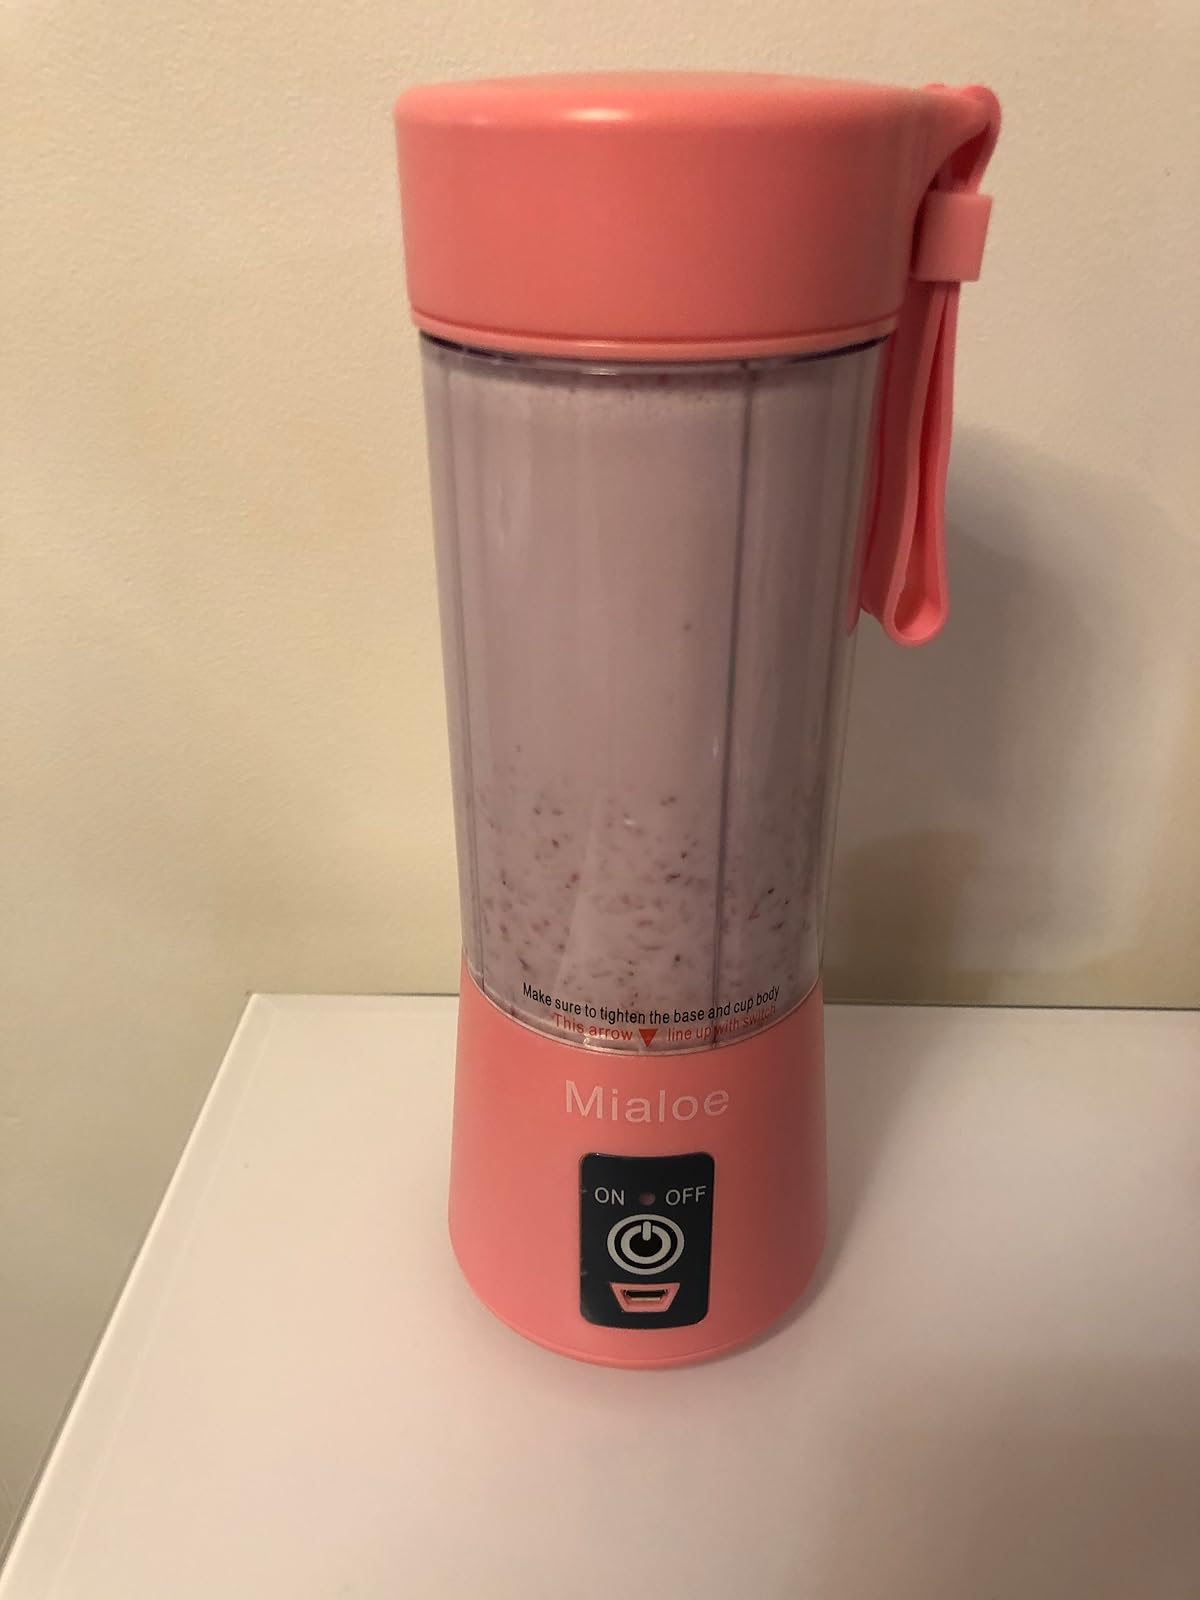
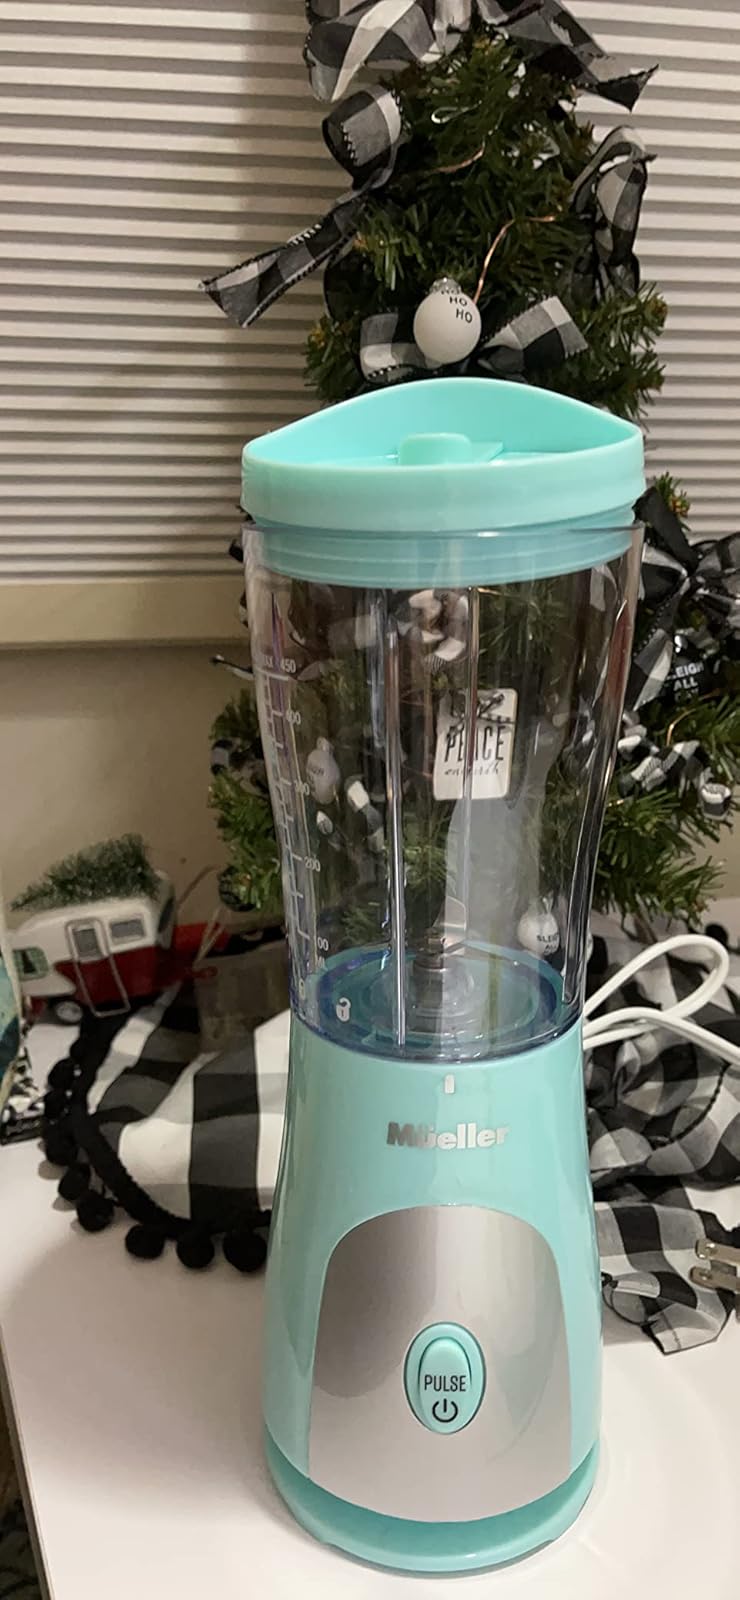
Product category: items_blender
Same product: no